Jacob Townsend

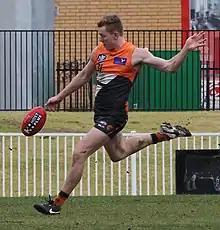
Townsend kicks the ball during a NEAFL match with the Giants in August 2015

Townsend made his AFL debut in round 1, 2012 in the Giants' inaugural match against at ANZ Stadium. He kicked his first career goal two weeks later, in round 3 against . He would play in eight of the club's first ten matches, missing only in round 6 and 8. In round 11 he went again un-selected at AFL level, and was restrained to NEAFL level until round 17. It was then that he played in the first of his final three matches of the season. Injuries were a heavy impediment to game time that season, with Townsend playing only two matches at reserves level in addition to his 11 at AFL level. He record a total of 88 disposals and 37 tackles in senior matches that year. He was awarded the Coaches award at the club's inaugural award presentation. At the end of the 2012 season Townsend signed another three-year contract with the Giants, keeping him at the club until the end of the 2015 season.